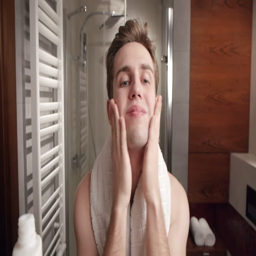
handsome man using after shave making a face